Thud Ridge (book)

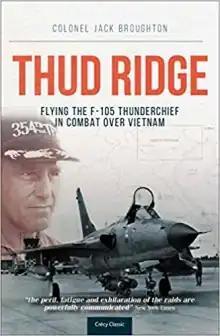

Thud Ridge is a 1969 memoir by Jack Broughton about flying the F-105 "Thud" for the United States Air Force in the Vietnam War during Operation Rolling Thunder. The title "Thud Ridge" derives from the nickname given by F-105 pilots to the Tam Dao range, which was both a waypoint during air attacks in the vicinity of Hanoi, North Vietnam, and a terrain masking feature for ingressing fighters.